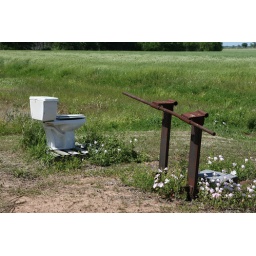
Gunsmoke - Port-O-Let (with toilet paper roll holder stuck in the ground next to it)